Name change

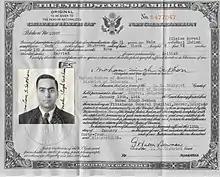
A Certificate of Naturalization's obverse.

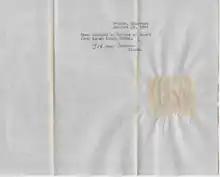
A Certificate of Naturalization's reverse, annotated with details of the naturalized citizen's change of name.

Under U.S. nationality law, when immigrants apply for naturalization, they have the option of asking for their names to be changed upon the grant of citizenship with no additional fees. This allows them the opportunity to adopt more Americanized names. During the naturalization interview, a petition for a name change is prepared to be forwarded to a federal court. Applicants certify that they are not seeking a change of name for any unlawful purpose such as the avoidance of debt or evasion of law enforcement. Such a name change would become final if within their jurisdiction, once a federal court naturalizes an applicant.